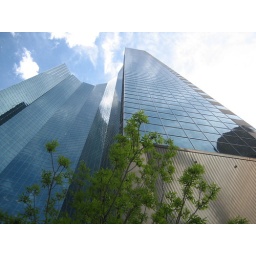
big tall buildings in downtown denver stretching into the blue sky